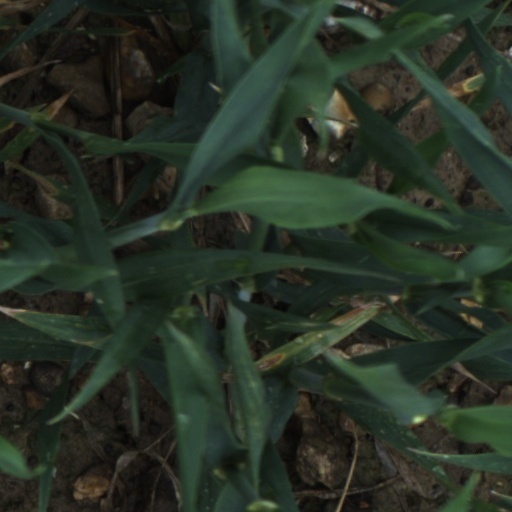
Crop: wheat